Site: brandenburg
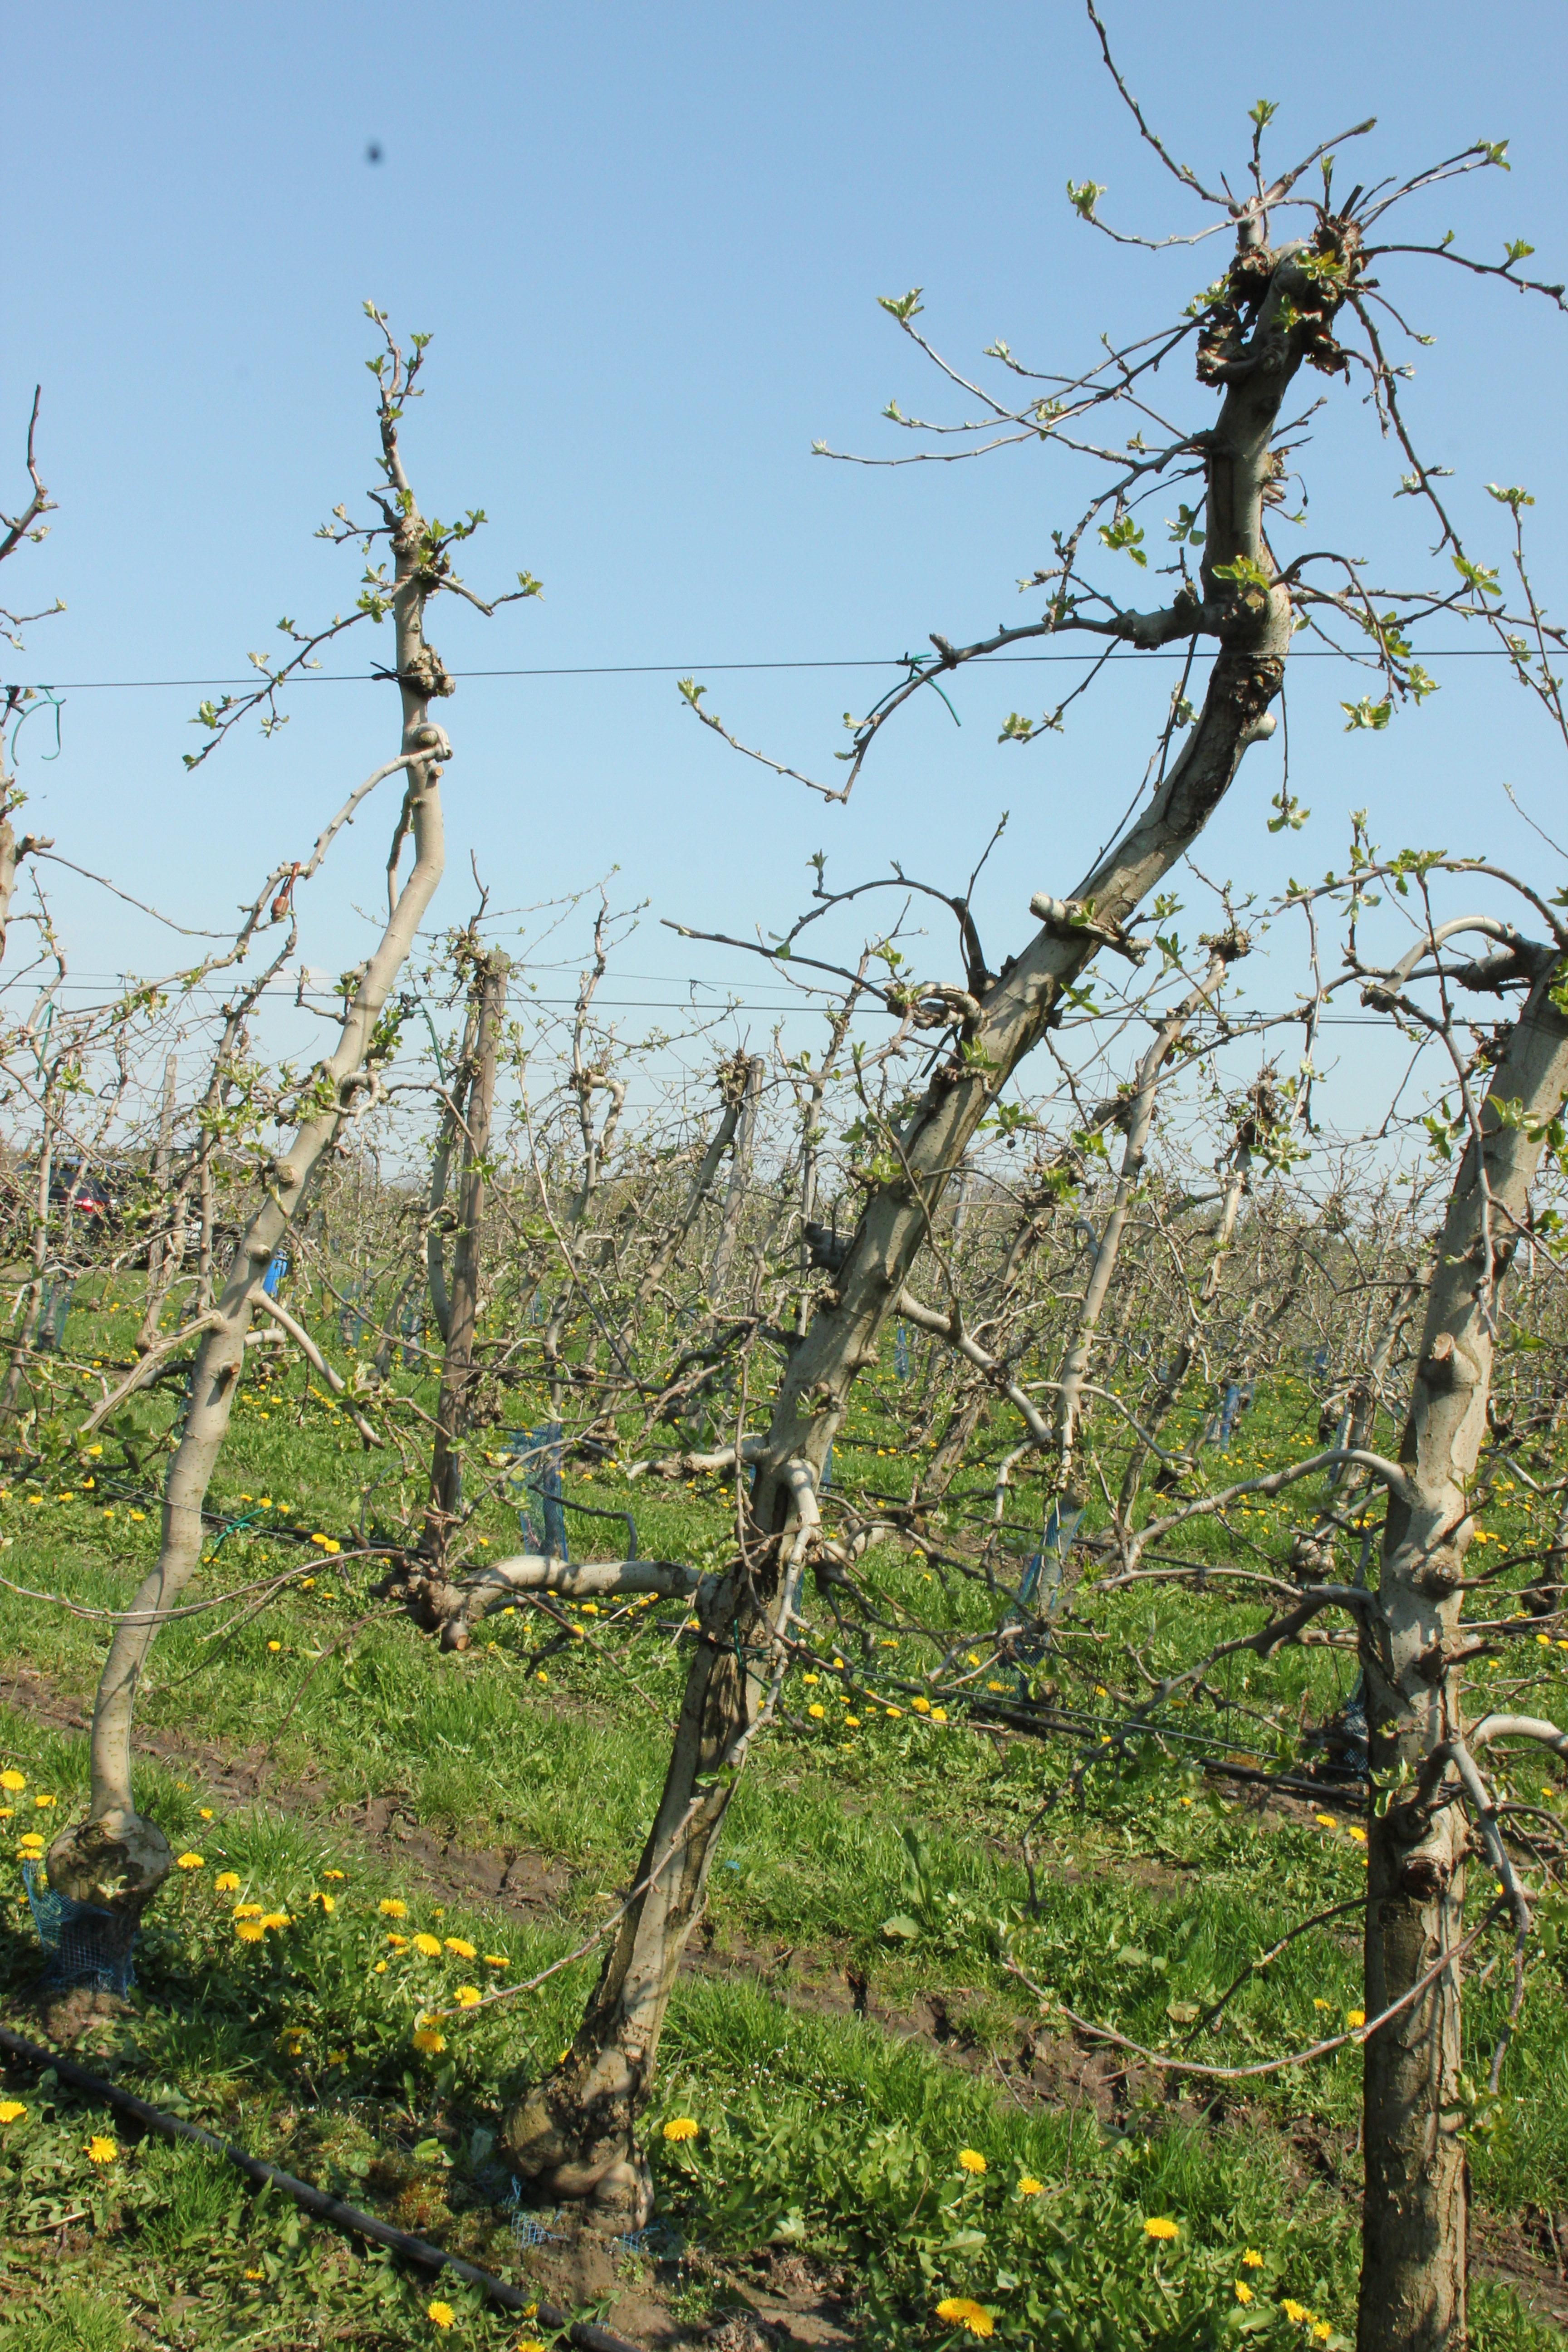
Growth stage (BBCH 56): Inflorescence emergence